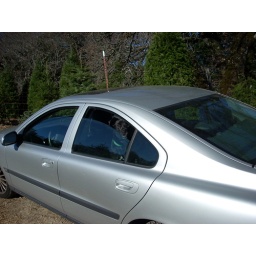
dog in a car